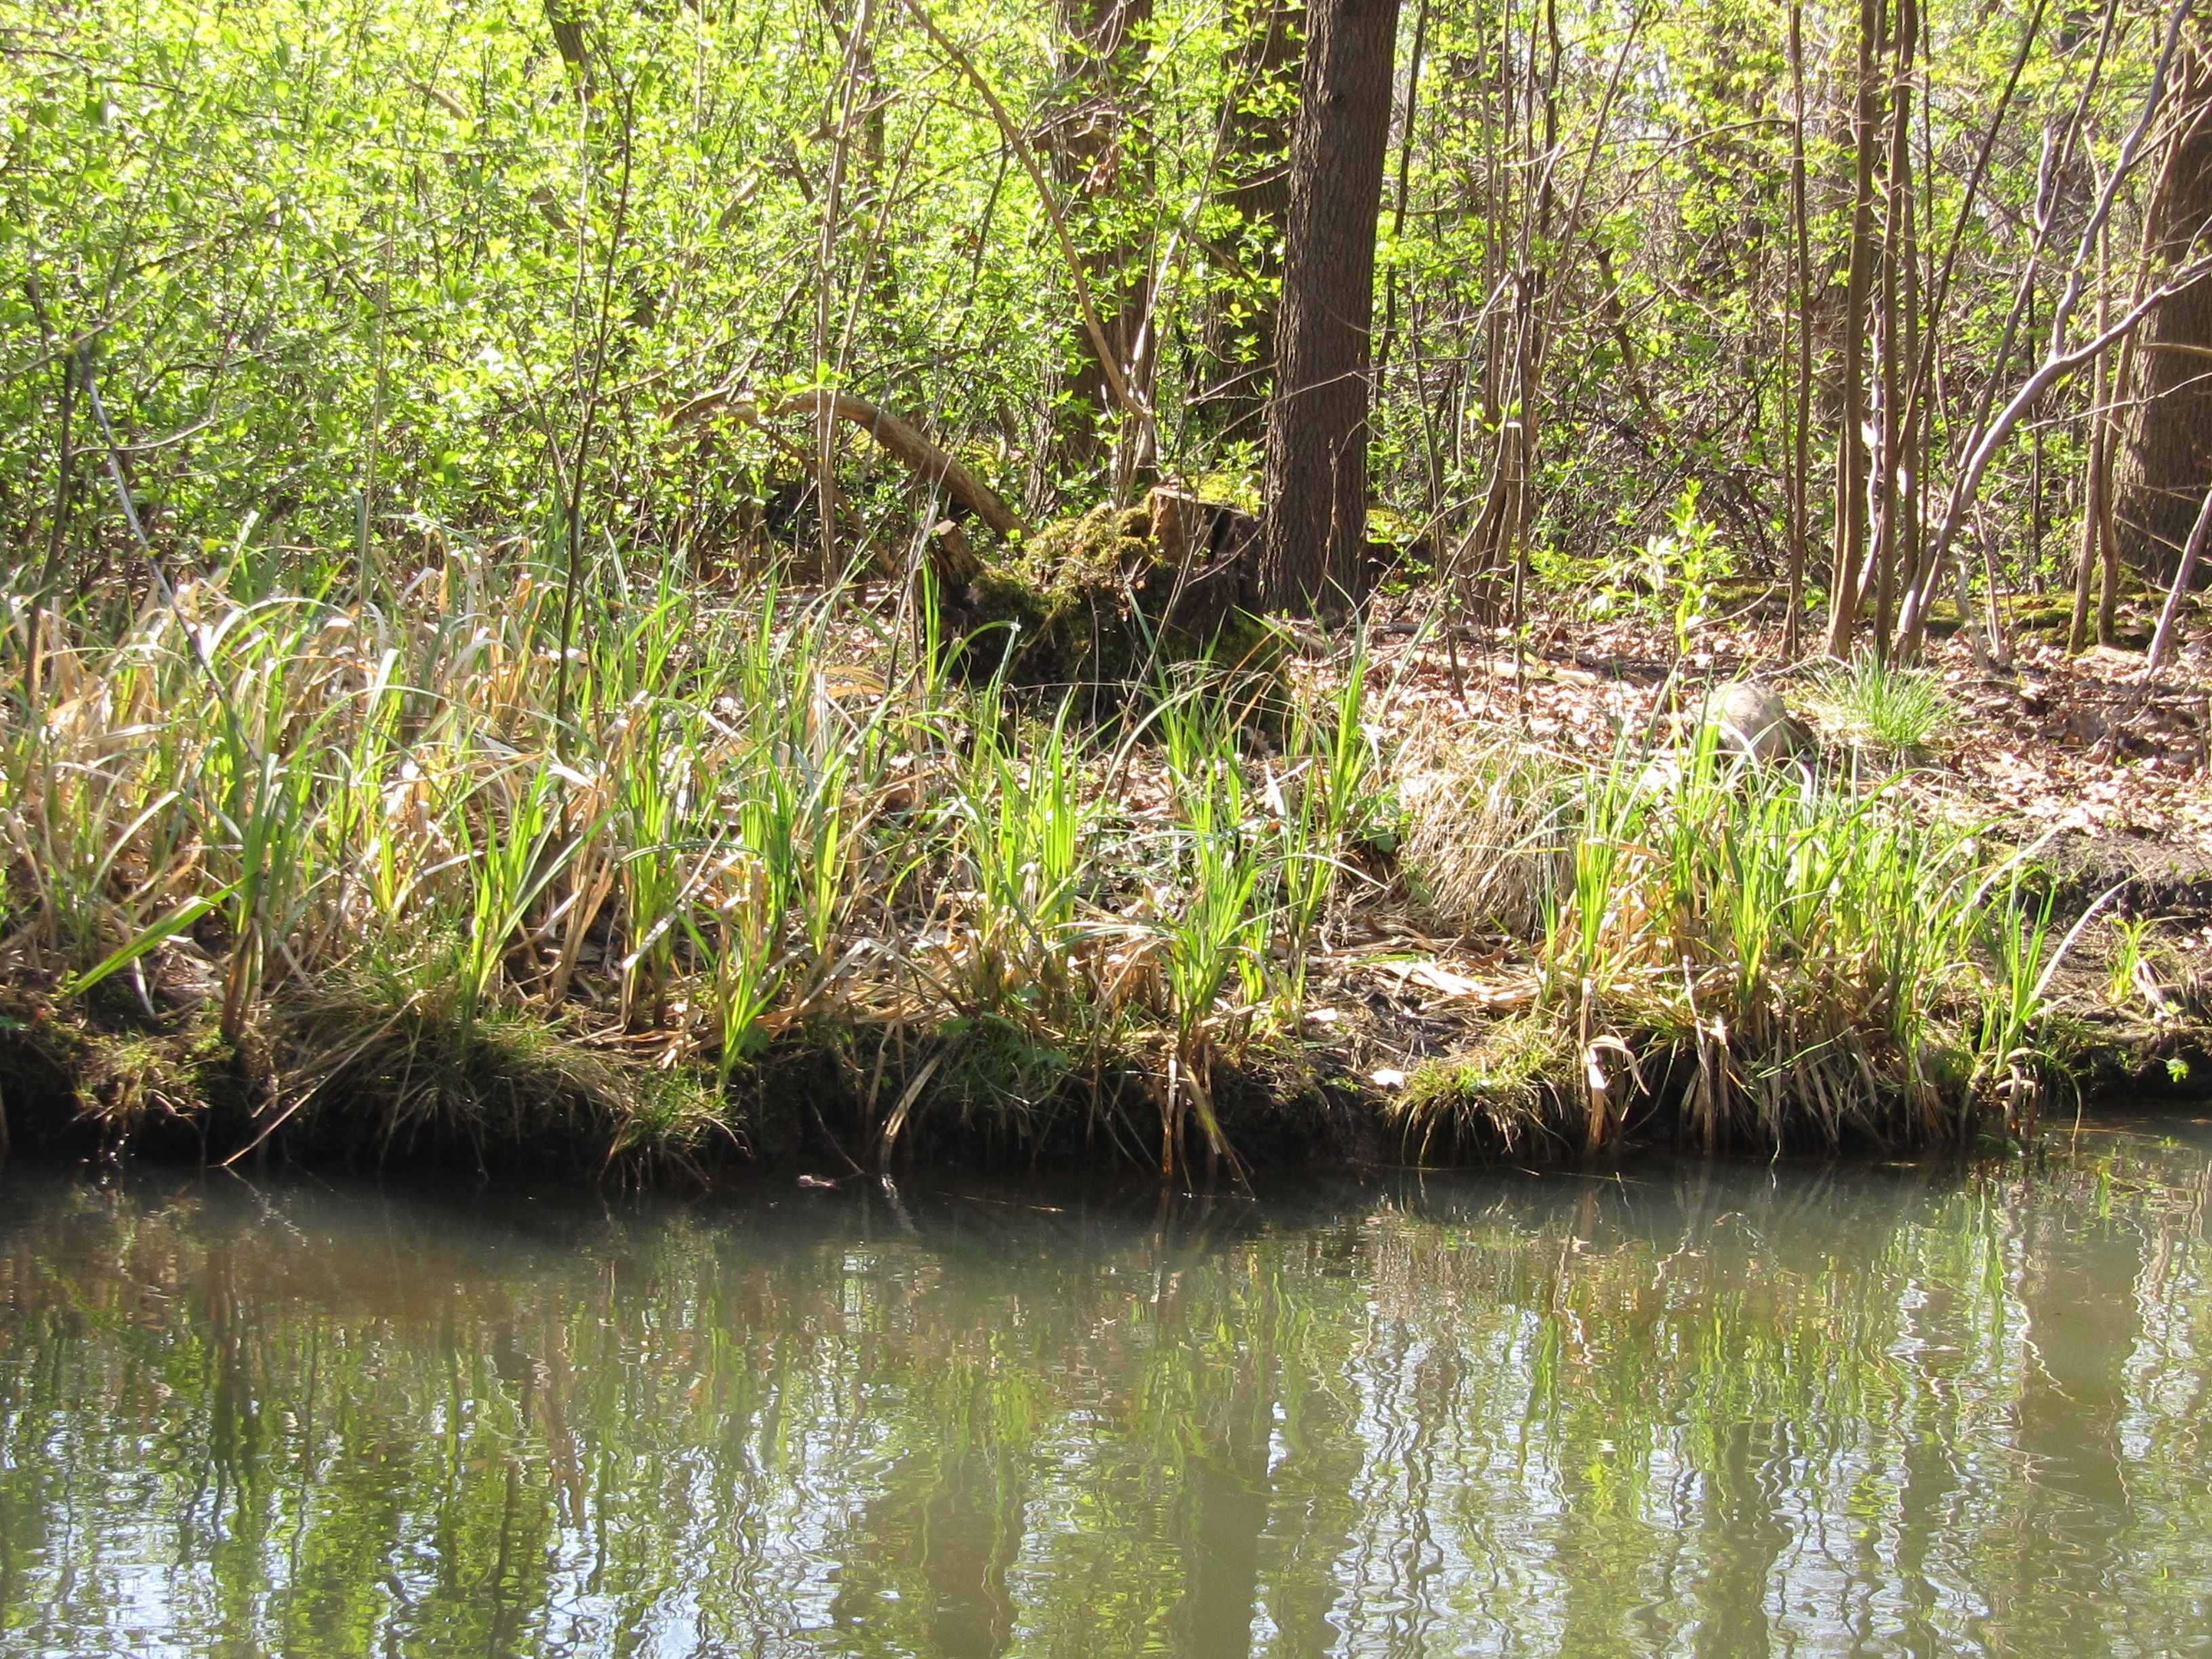
forest, marsh, swamp, wilderness, river, pond, wildlife, stream, jungle, fauna, bank, vegetation, wetland, bog, woodland, habitat, idyll, ecosystem, spreewald, fouling, nature reserve, fish pond, natural environment, geographical feature, bayou, riparian forest